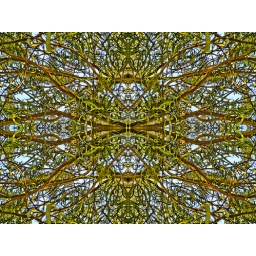
abstract mirror design pattern in blue and green